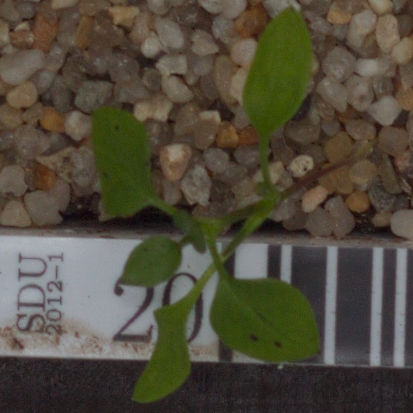
Label: common_chickweed